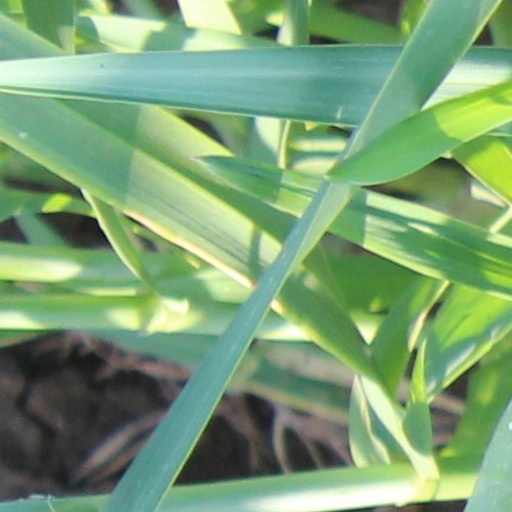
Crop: wheat